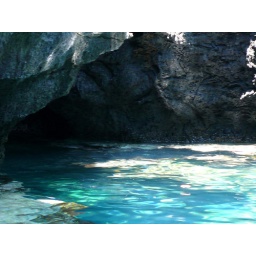
inside Secret Beach on Matinloc Island, looking towards the hole in the rock connecting the beach swimming hole and beach to the open sea